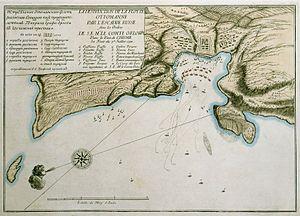
Originaltitel Plan General de la victoire remportée sur le Turcs par la Flotte de S.M.I. de toutes les Russies sous les Ordres de S.E.Mr. le comte Orlow General Commandant etc. le 5m. Juillet 1770